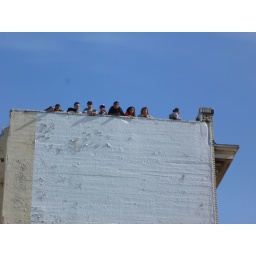
best seats in the house